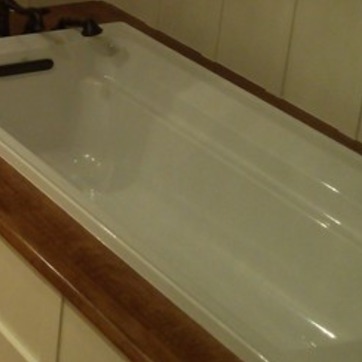
Material: ceramic